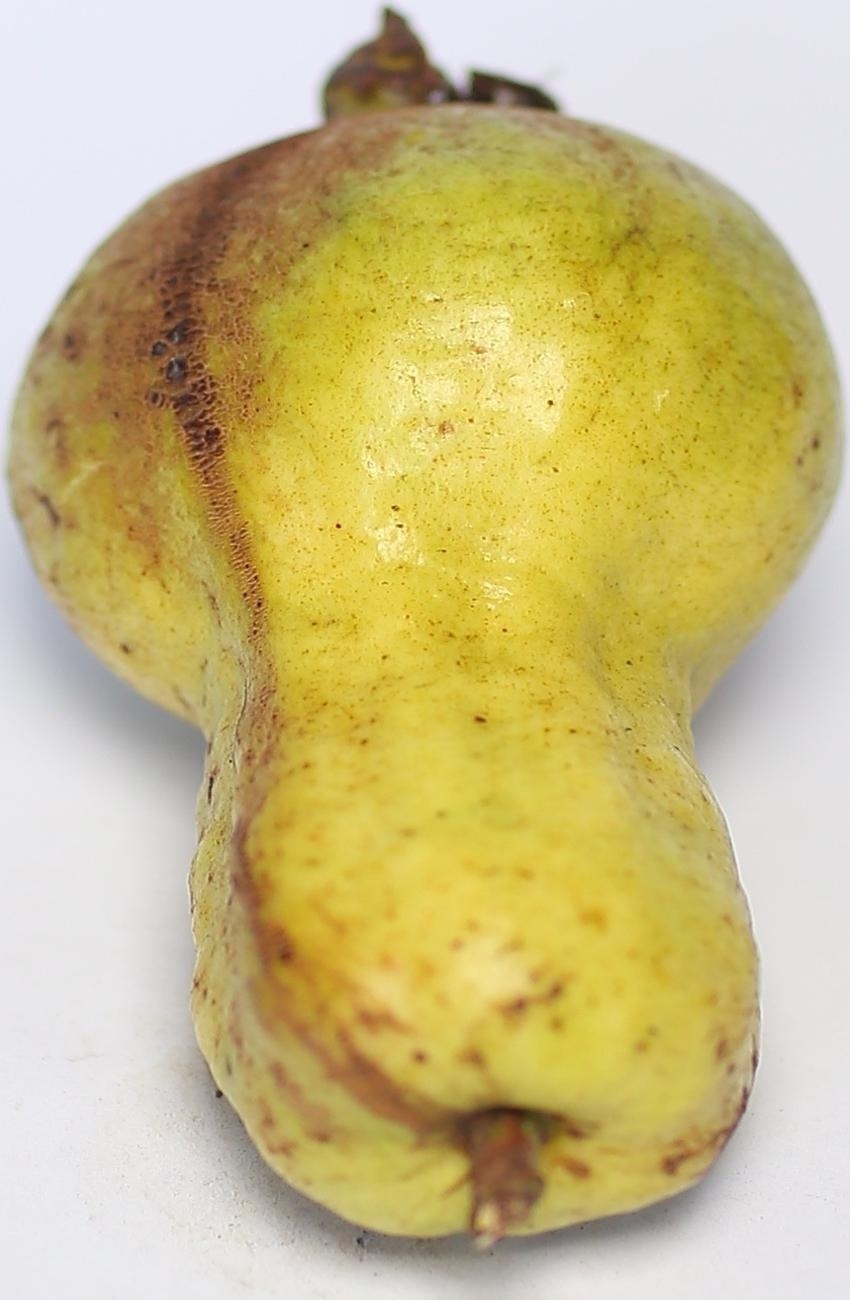
Maturity: ripe
Variety: local-sindhi